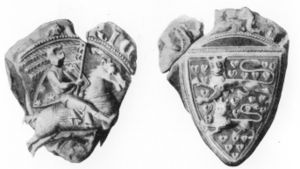
Erik Abelsøn
Erik Abelsøns segl og modsegl med de to sønderjyske løver.
Erik 1. Abelsøn var hertug af Sønderjylland.